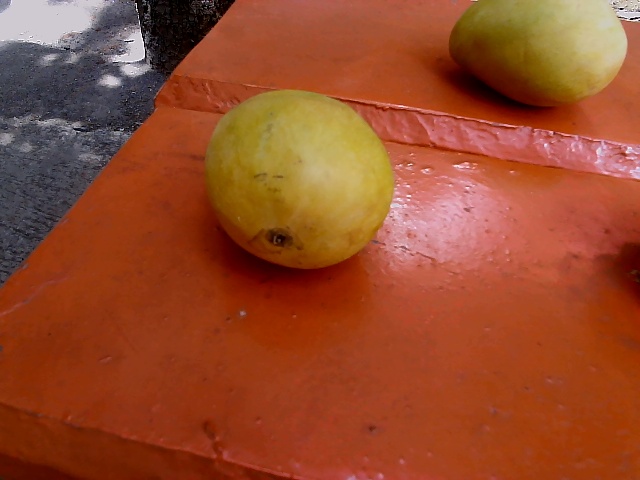
Label: Ripe_Mango